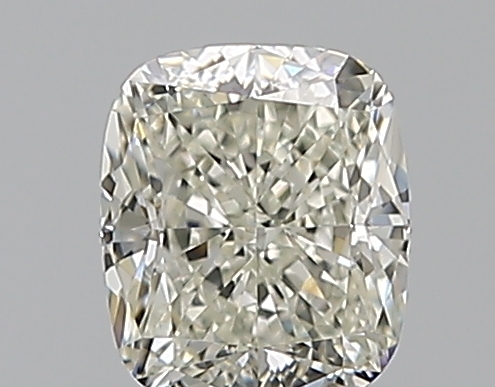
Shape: cushion
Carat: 0.75
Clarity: VS1
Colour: K
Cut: EX
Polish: EX
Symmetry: VG
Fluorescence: F
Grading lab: GIA
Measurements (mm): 5.51 x 4.71 x 3.27